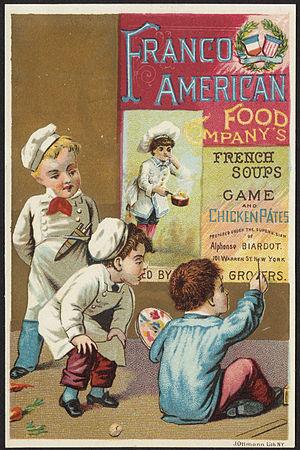
Campbell Soup Company, créée en 1869, est une multinationale agroalimentaire américaine, active principalement sur les segments de la soupe, des biscuits, des boissons. Elle est régulièrement classée parmi les entreprises du Forbes 500. Son siège social est situé à Camden dans le New Jersey aux États-Unis et elle est présente en exportation directe ou par le biais de ses différentes filiales dans environ 120 pays dans le monde entier.